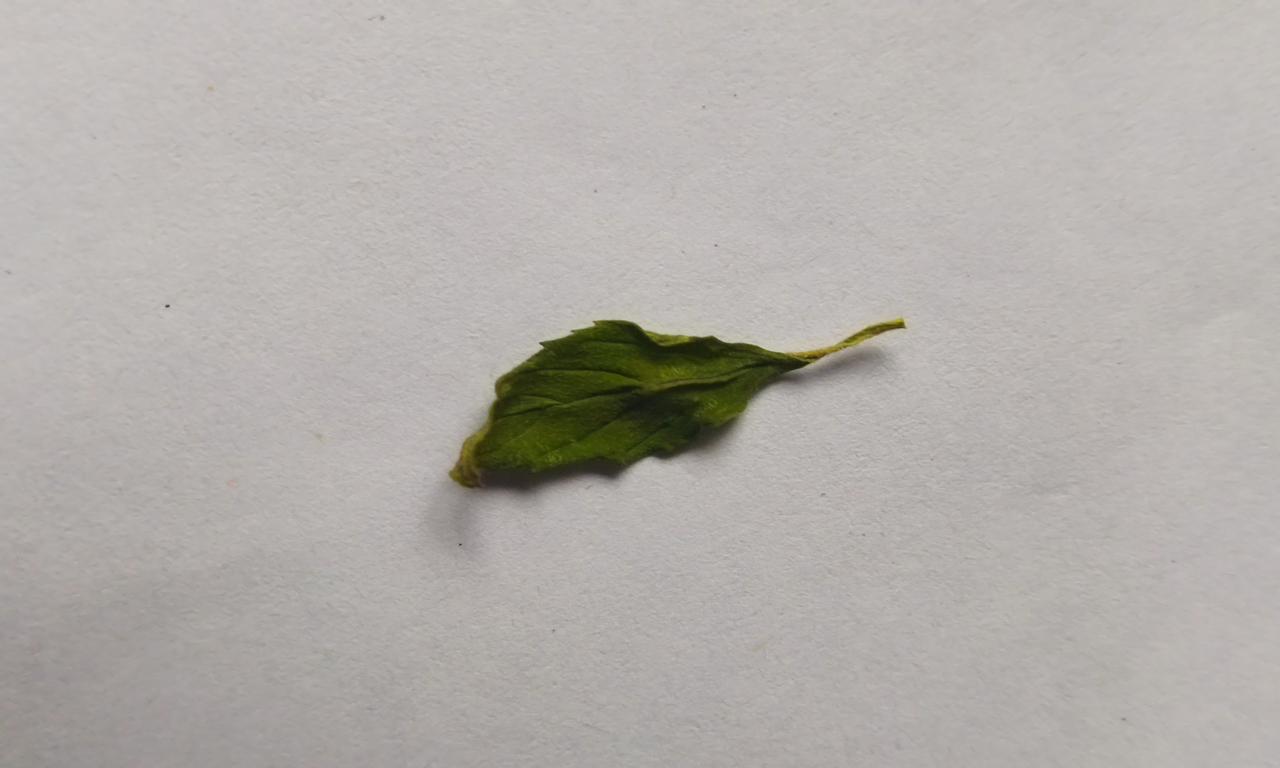
Label: Dried